STS-129

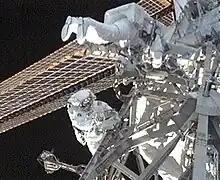
Astronauts Foreman and Satcher work on the exterior of the ISS during EVA 1.

The wakeup call from the Mission Control Center in Houston went up to the crew at 09:28 UTC to begin Flight Day 4. Earlier in the morning, Mission Control also radioed commander Charles Hobaugh with the news that the crew won't need to perform follow-up inspections on Atlantis' heat shield during a period of time set aside on flight day 5. The crew was told to use that "deleted time" to get ahead with shuttle-to-station cargo transfers. Later on Thursday, NASA officials said that "Atlantis" heat shield has been cleared for re-entry.